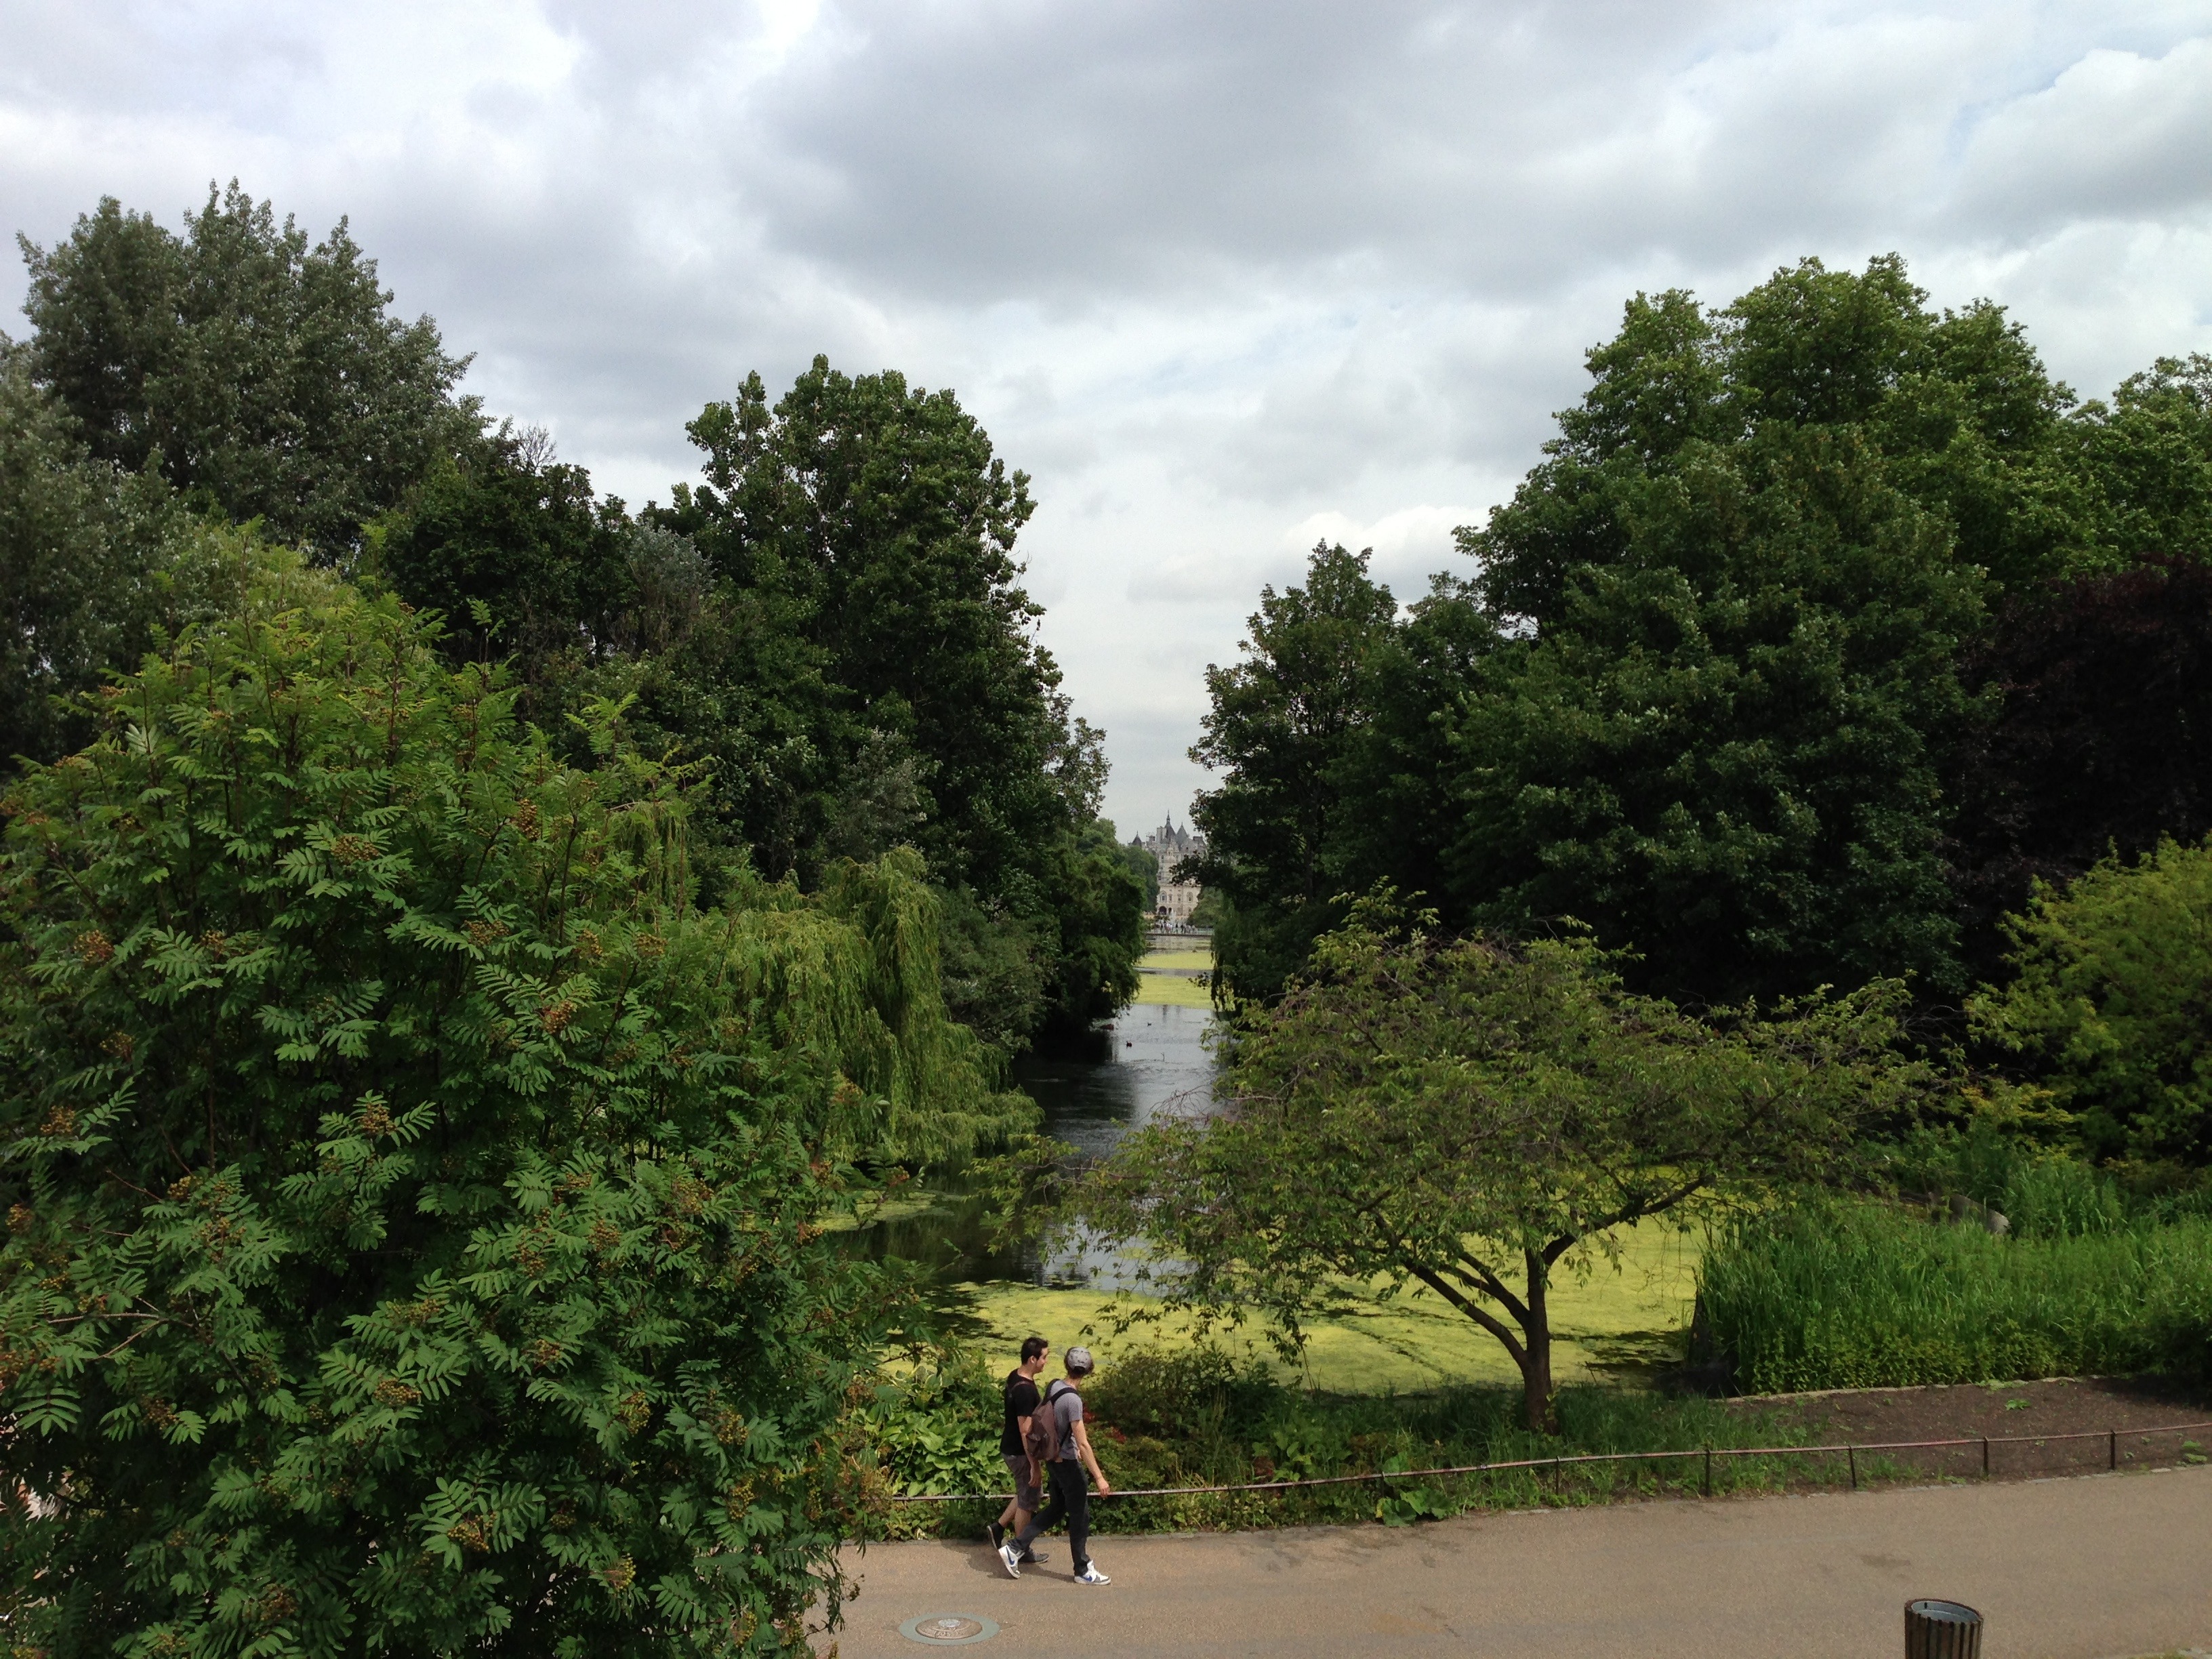
tree, forest, river, green, jungle, park, garden, trees, london, habitat, rural area, natural environment, woody plant